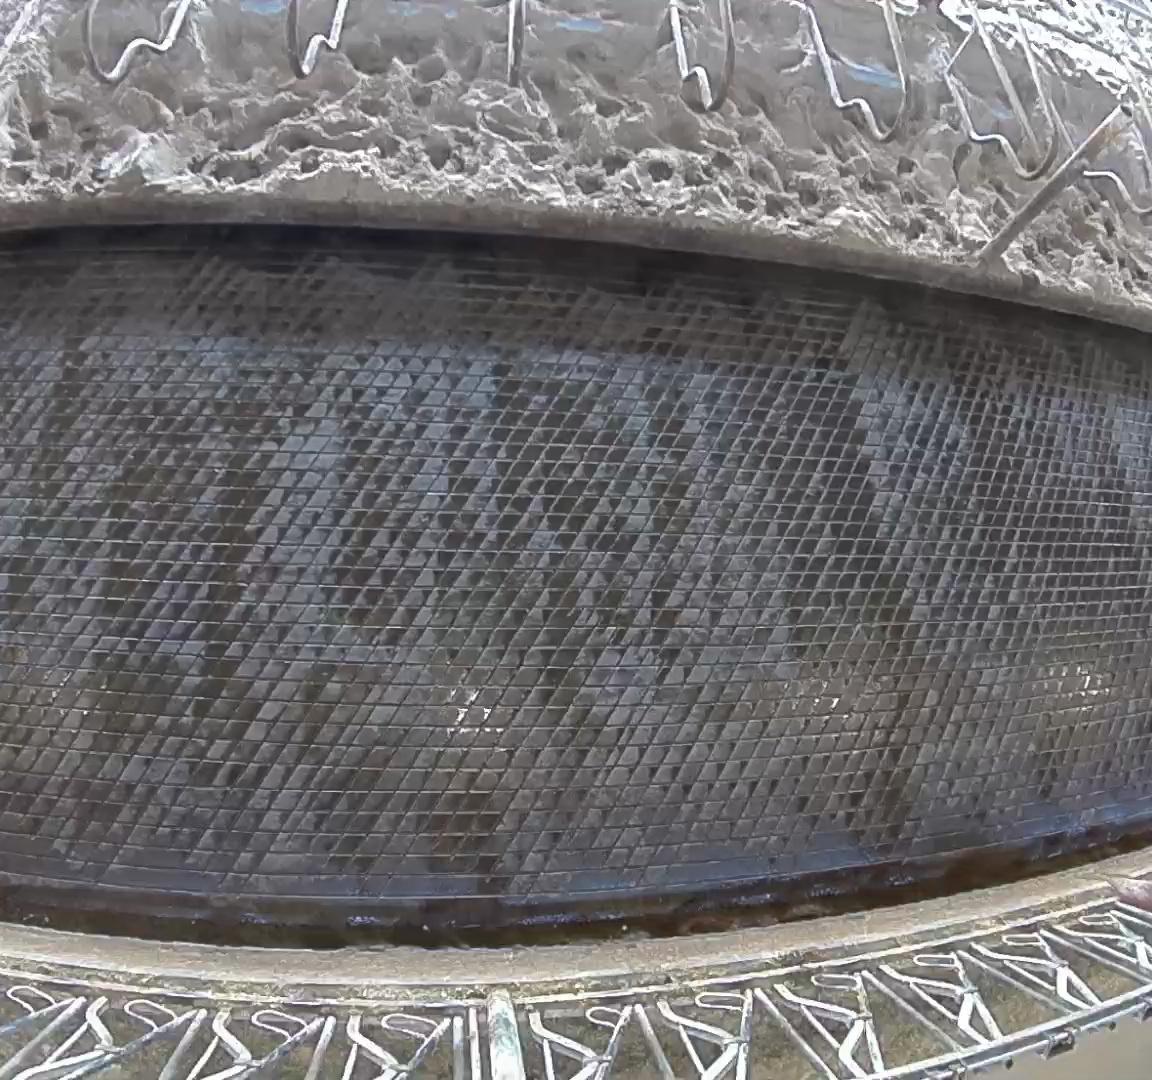
Number of cows: 0